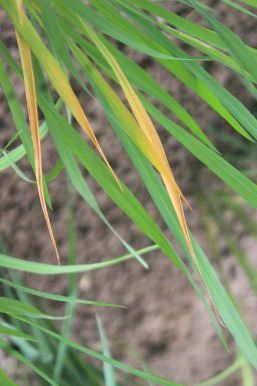
Disease: Tungro